CID Eesha

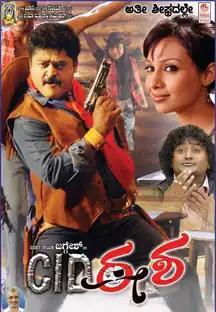
Poster

CID Eesha is a 2013 Indian Kannada-language action comedy film directed by N. Rajesh Fernandes. A remake of the Malayalam film "C.I.D. Moosa" (2003), the film stars Jaggesh and a Labrador named Dala with Mayuri, Komal, Rangayana Raghu, Avinash and Srinivasa Murthy in supporting roles. The title of the film is an acronym of Eerenahalli Shankaregowda, the name of the detective agency that Jaggesh's character Shankar owns.